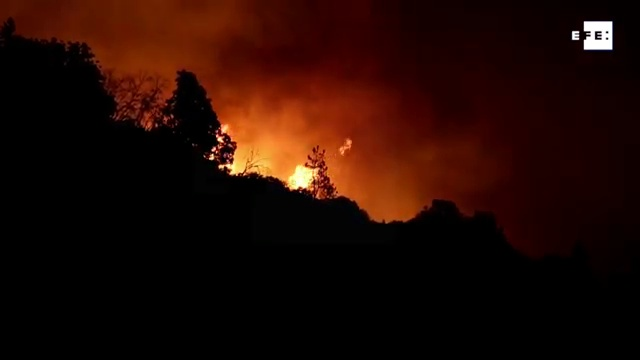
Fire: yes
Smoke: yes